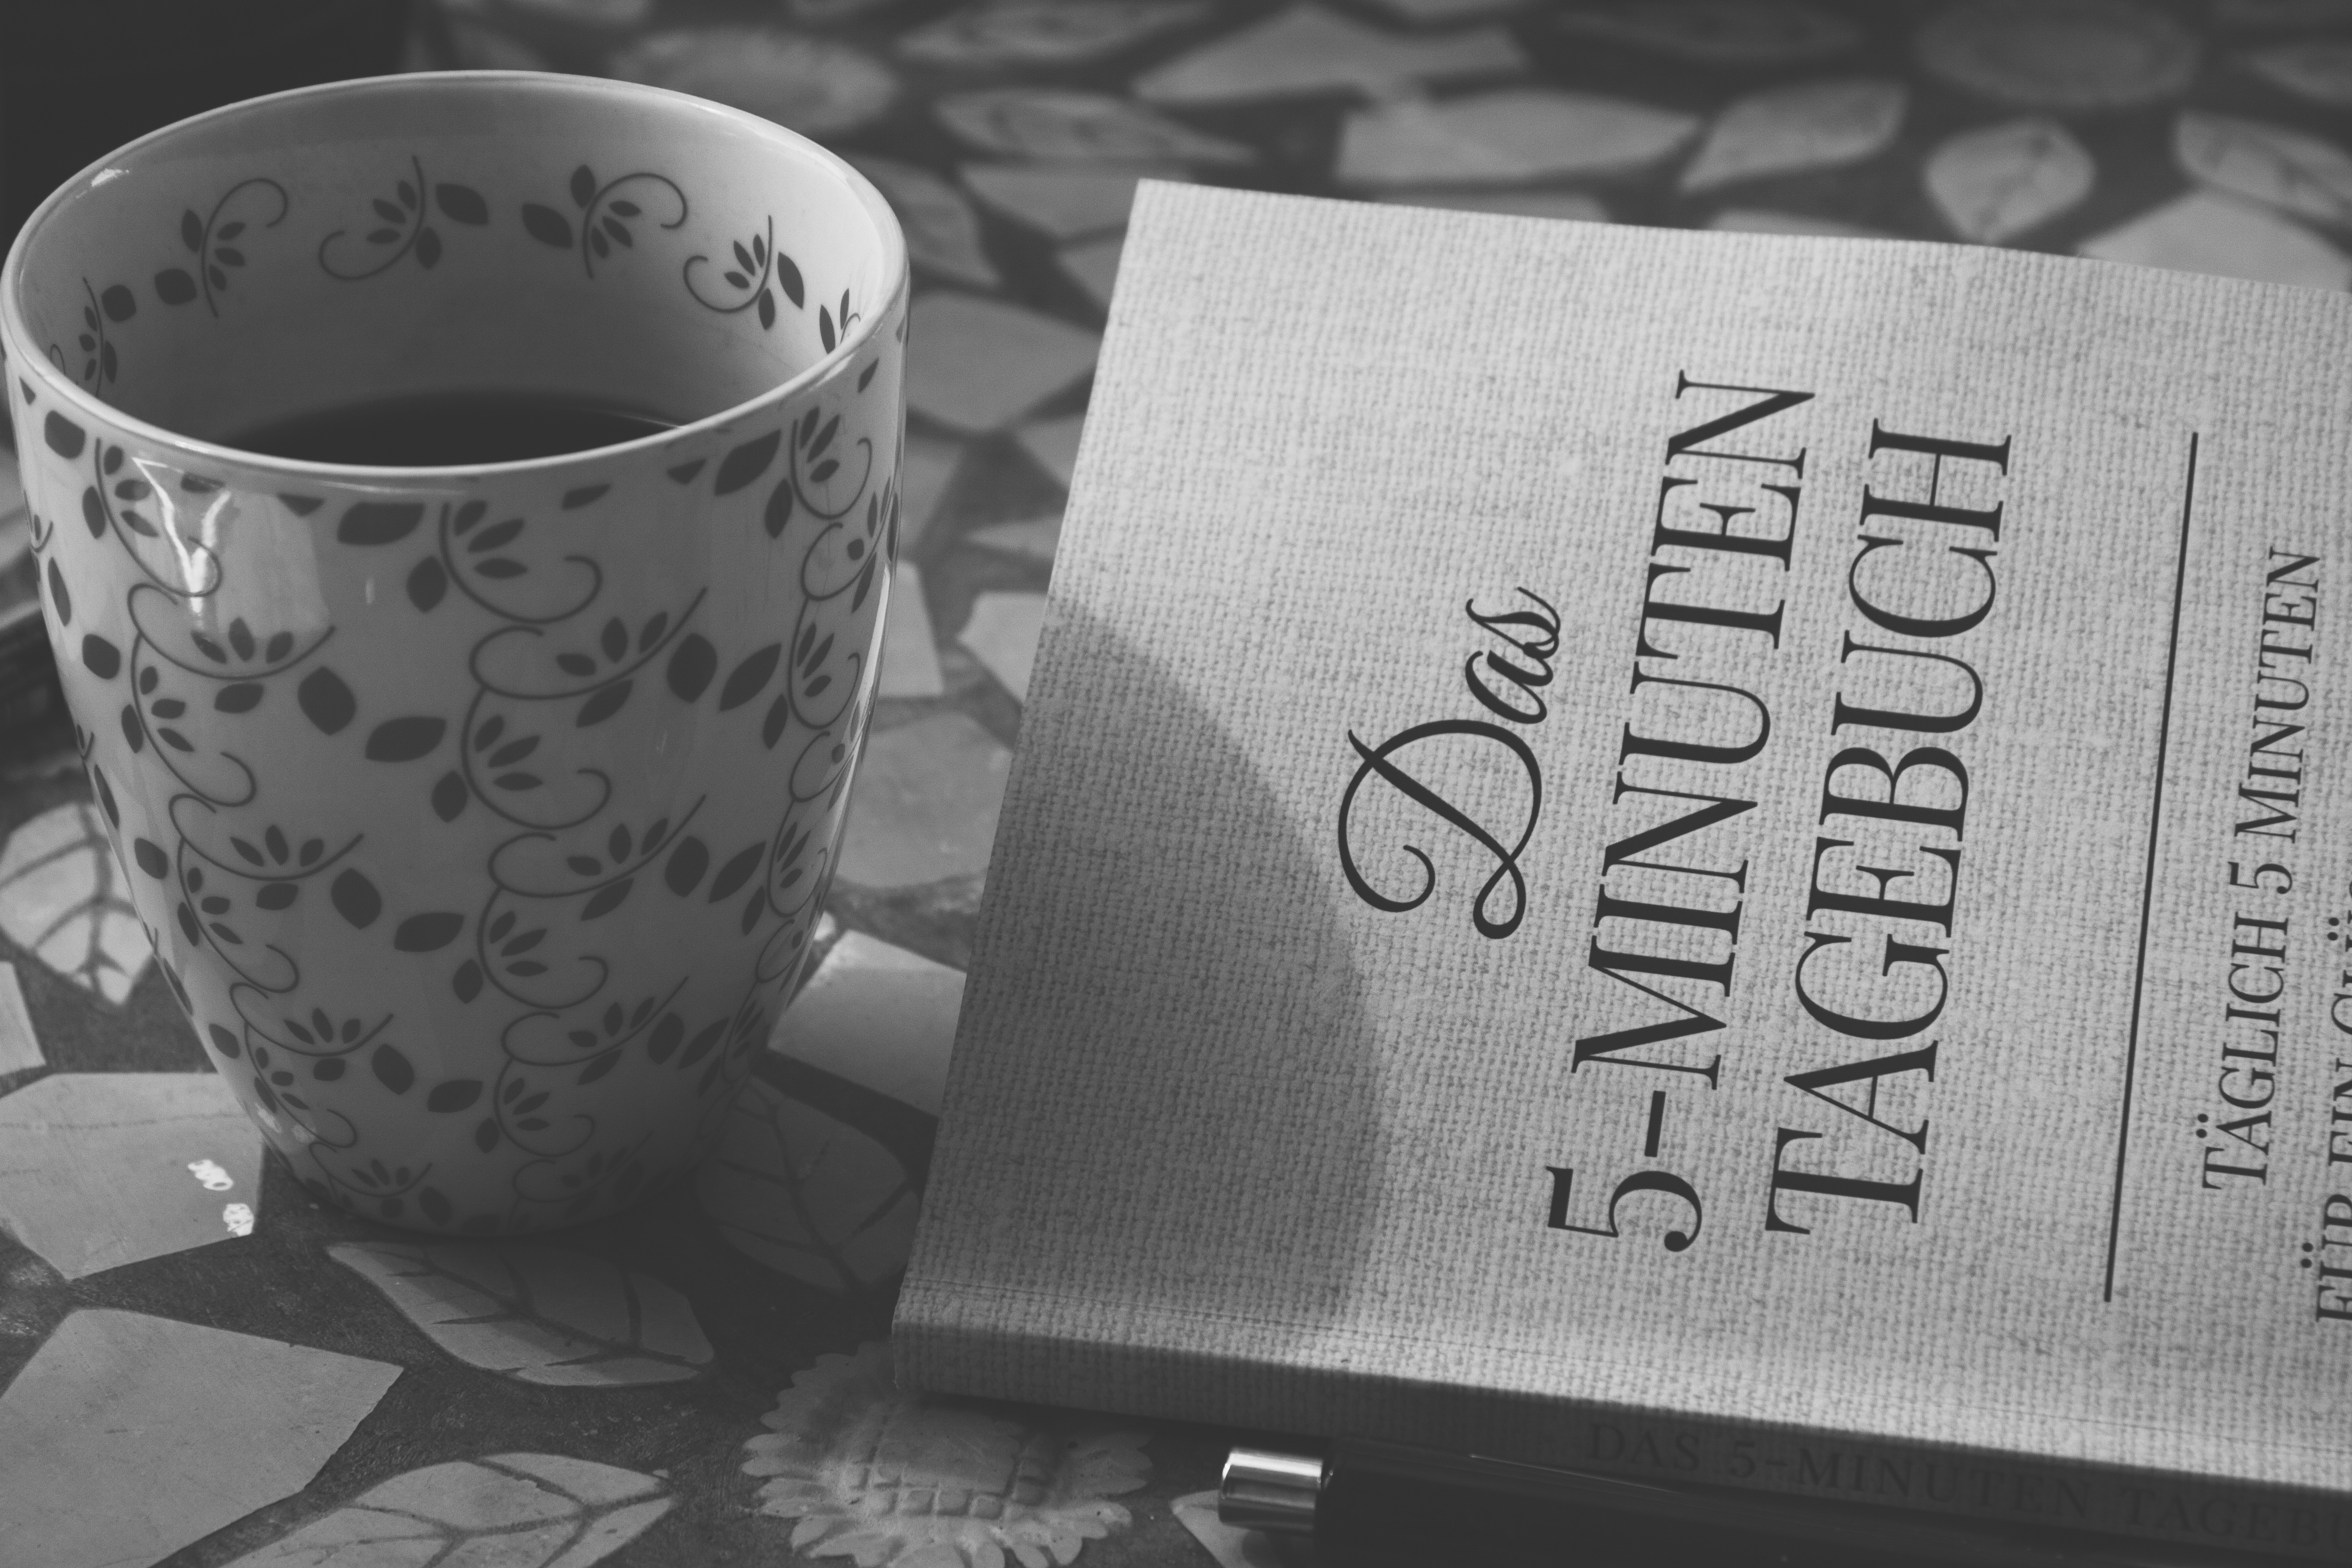
notebook, book, black and white, white, vintage, tea, diary, cup, drink, black, monochrome, paper, mug, coffee cup, material, write, textbook, brand, drawing, design, calligraphy, document, monochrome photography